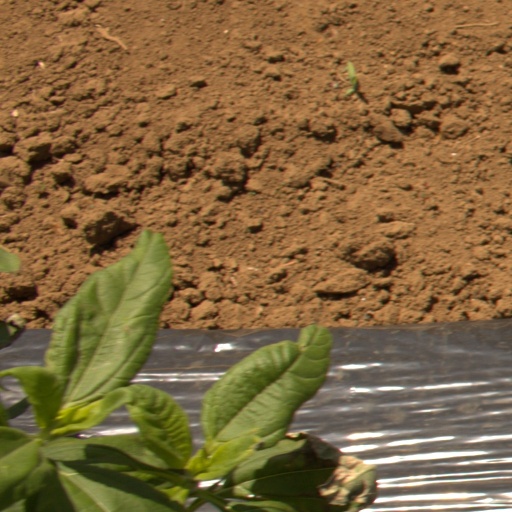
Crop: Jerusalem artichoke